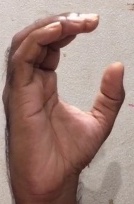
ASL sign: C